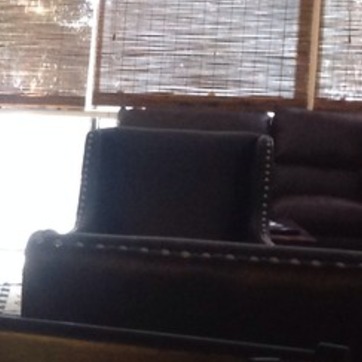
Material: leather